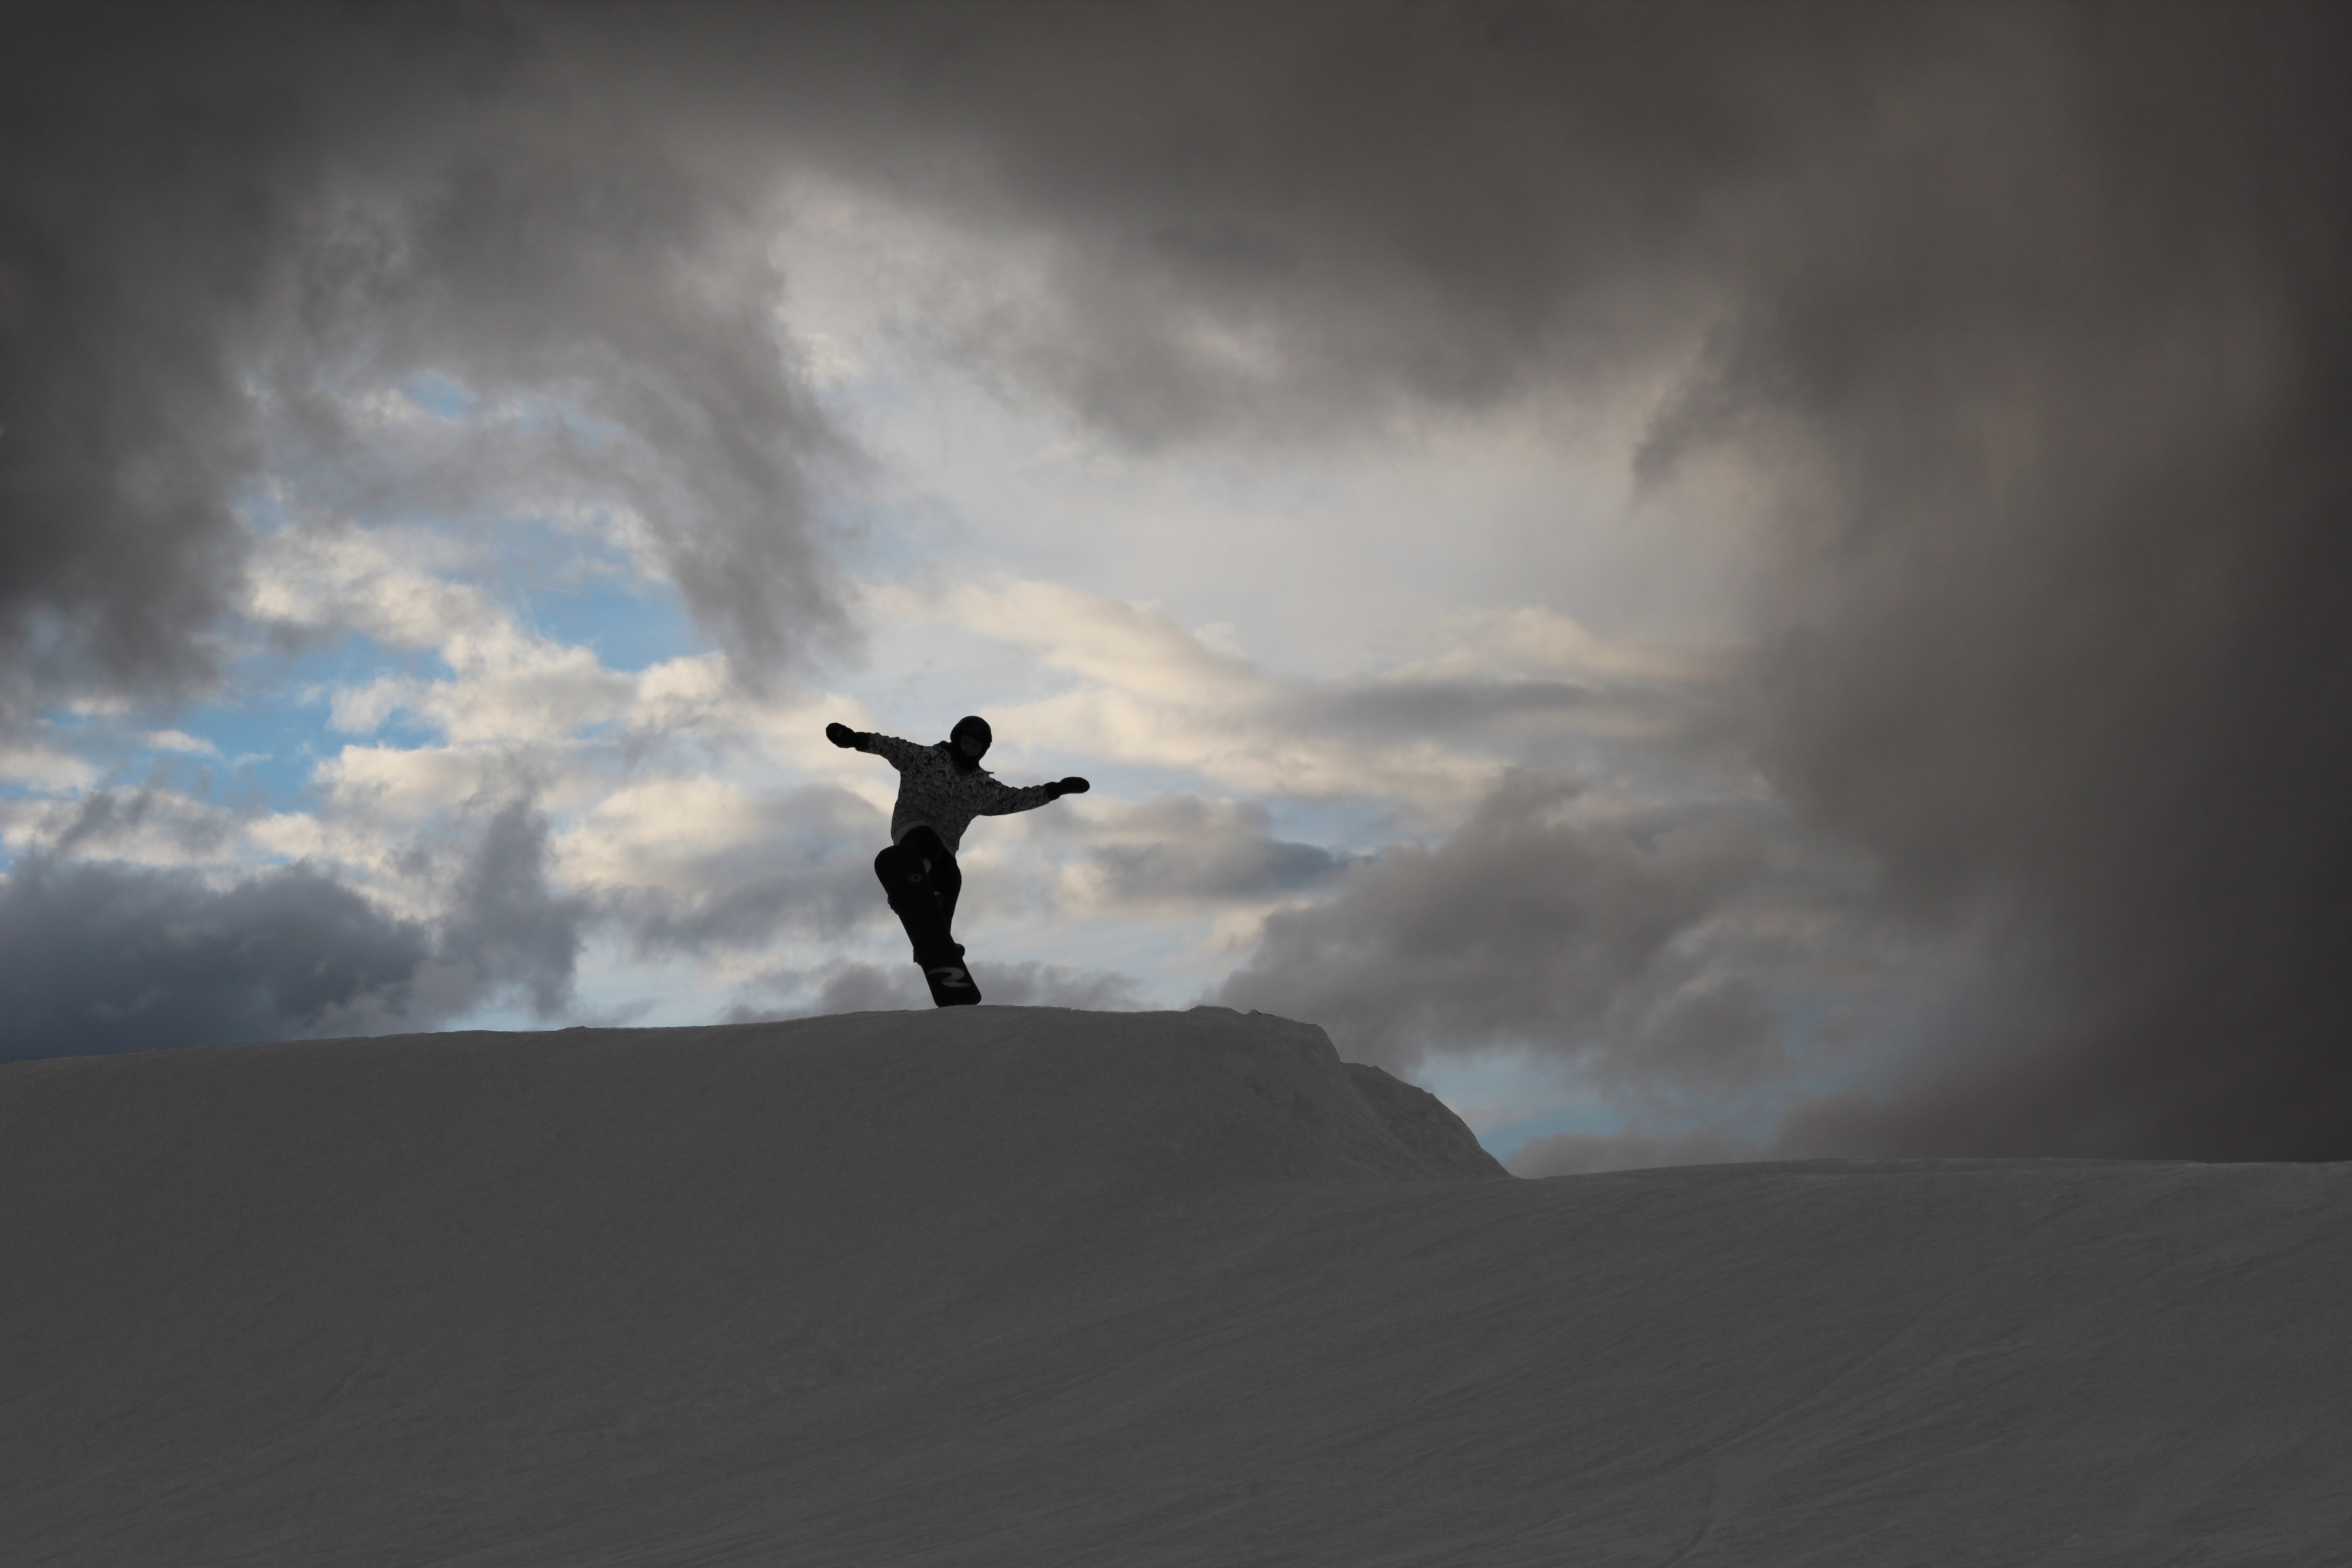
silhouette, mountain, snow, winter, light, cloud, black and white, sky, white, sunlight, wave, wind, jump, ski lift, weather, snowboard, snowboarder, grey, clouds, ski, snowboarding, atmospheric phenomenon, atmosphere of earth